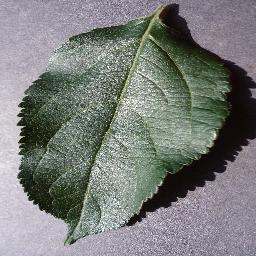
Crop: apple
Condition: healthy